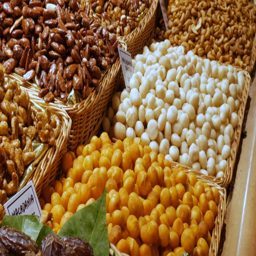
mixture of dates dry ingredient and nuts in the market